Tommy Amaker

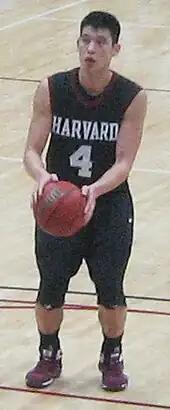
Jeremy Lin led Amaker's 2009–10 Harvard team.

On April 11, 2007, Amaker was named head men's basketball coach at Harvard University. Harvard's recruiting process had included interviewing the underclassmen on the team who preferred Amaker to alternatives that included Mike Jarvis and Mike Gillian. Upon his arrival, Harvard had endured five consecutive non-winning seasons, a streak that Amaker would not halt until his third year. Amaker became the only African American among the head coaches of Harvard's 32 athletic teams. Amaker's Harvard team beat his former team, Michigan, in his eighth game as coach at Harvard during the 2007–08 season. It was the school's first win ever against a BCS conference school.